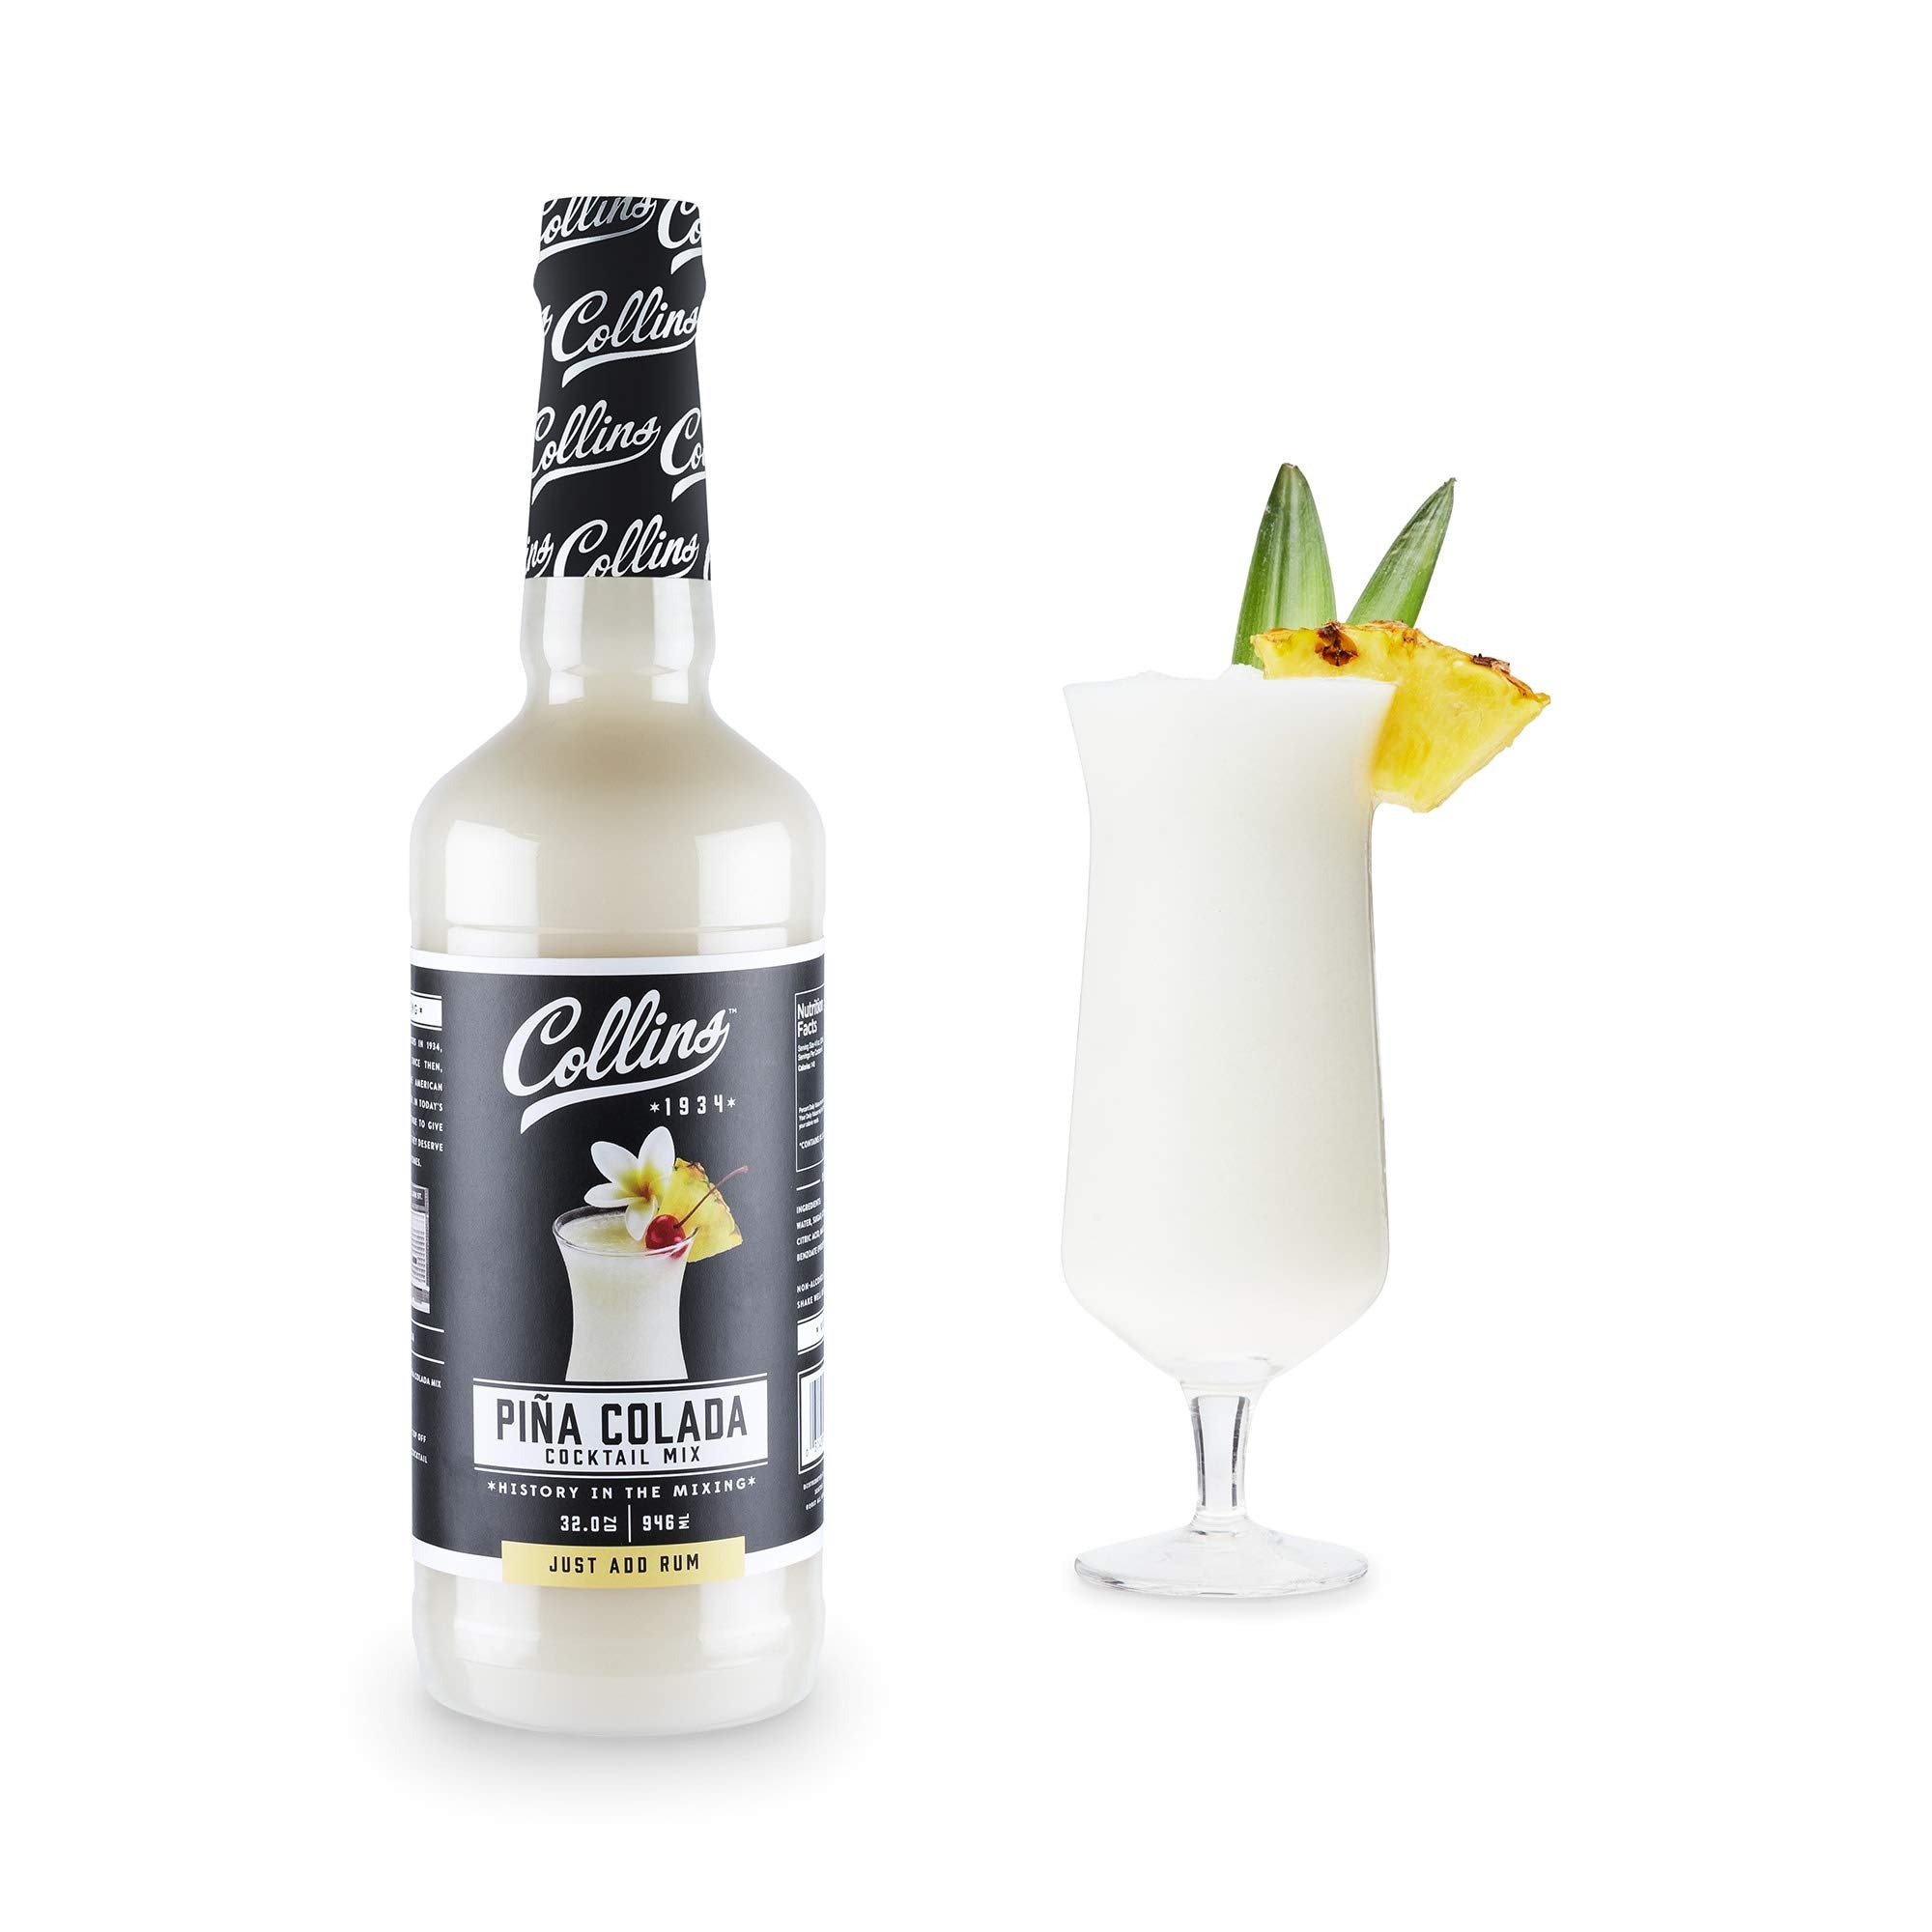
Item Name: Collins Pina Colada Mix | Made With Real Pineapple Juice, Coconut and Other Natural Flavors | Tropical Cocktail Mixer, Home Bar accessories Cocktail Mixers, 32 fl oz
Bullet Point 1: YOU DESERVE A TROPICAL VACATION IN A GLASS - Bring the vacation to the comfort of your own home with Collins Pina Colada mix. Grab a tiki glass, add a cocktail umbrella, a maraschino cherry and a slice of fresh pineapple!
Bullet Point 2: MADE WITH REAL PINEAPPLE JUICE AND REAL SUGAR - No high fructose corn syrup here! Juicy, sweet pineapple pairs perfectly with natural coconut to create the best pina colada mix. Enjoy the rich tropical flavor of the classic pina colada at home.
Bullet Point 3: JUST ADD RUM FOR THE PERFECT PINA COLADA - Collins Pina Colada Mix makes it easy to craft this tropical cocktail. Simply add rum to enjoy a quality drink from the comfort of home. Garnish with fresh pineapple wedges, maraschino cherries, and more!
Bullet Point 4: GREAT FOR PARTIES! EASILY MIX BATCH COCKTAILS AND PITCHERS - Collins cocktail mix is a great way to serve batches of your favorite cocktails. No cocktail recipe books required--just follow the instructions on each bottle of cocktail mixer.
Bullet Point 5: CRAFT COCKTAILS, NO CRAFTING REQUIRED - Collins supplies cocktail drinkers with quality staples for their home bar. Formulated with professional bartenders, Collins mixers are made with real juice and real sugar. Enjoy a quality drink at home!
Value: 1.0
Unit: Count

Price: 23.475